Mausoleum of Moulay Ismail

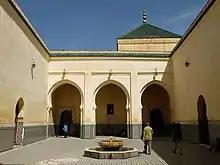
Main courtyard next to the mausoleum (looking east; cupola of the tomb chamber visible in the upper right)

Moulay Ismail constructed the Kasbah as a demonstration of his power and as a means to stand out from previous Moroccan rulers. The complex contained three main palaces – Dar al-Kebira, Dar al-Madrasa, and Ksar al-Mhanncha – and other features such as gardens and reservoirs. The earliest of these palaces was the Dar al-Kebira, located in the northern part of the kasbah and finished in 1679. It was adjoined by the Lalla Aouda Mosque, which Moulay Isma'il also built (or rebuilt) around this time. This palace is where Ismail's mausoleum is located. Though the palace itself was not able to withstand the centuries since its construction, the Mausoleum has been maintained to this day. Since the Kasbah was also a residence for the family of Sultan Ismail to live, the Dar al-Kebira palace also included functional services for recreation such as courtyards and rooms to entertain. The Kasbah was lavishly decorated in the style of Moroccan architecture. Though Moulay Ismail was wealthy and had put a lot of his own money into its construction, he also stole from other palaces for his palace complex, such as the 'Badi palace'. Some of the things that were plundered from the 'Badi Palace' were different types of wood, ivory and ceramic tiles.